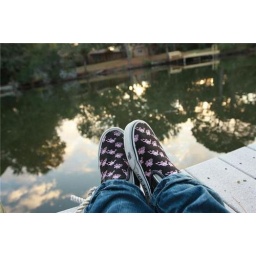
shoes over lake